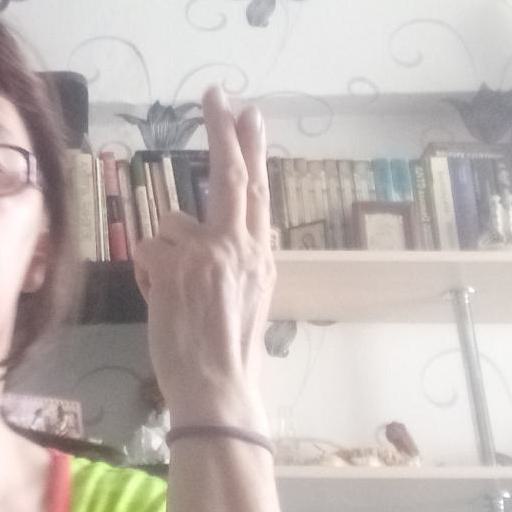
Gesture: two_up_inverted